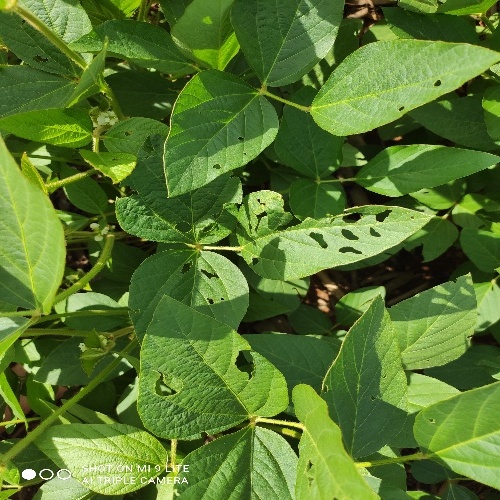
Label: Caterpillar